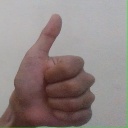
अक्षर: थ